Eddie Money

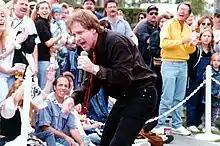
Money performing in Florida

Money wrote and performed original songs for the films "Americathon" (1979), "Over the Top", "Back to the Beach" (both 1987), and "Kuffs" (1992), along with the television series "Hardball" (19891990).